Green America

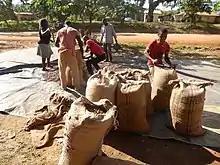
Cocoa season in Cameroon

Green America is part of Voice, a watchdog coalition for a reformed cocoa industry. Godiva chocolates and child labor is one focus. Global Exchange and International Labor Rights Forum are also part of the program.